Greg Sowders

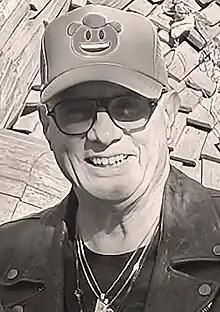
Greg Sowders in 2023.

Gregory Michael Sowders (born March 17, 1960) is an American drummer and music publisher. He is a founding member of alternative country and Paisley Underground band the Long Ryders, and Senior Vice President and Head of A&R at Warner Chappell Music in the United States.